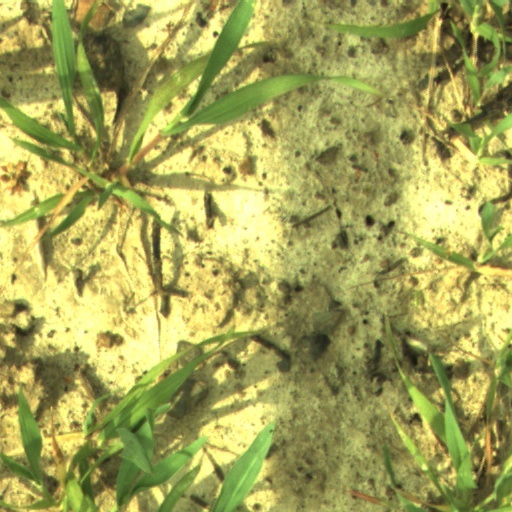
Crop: wheat